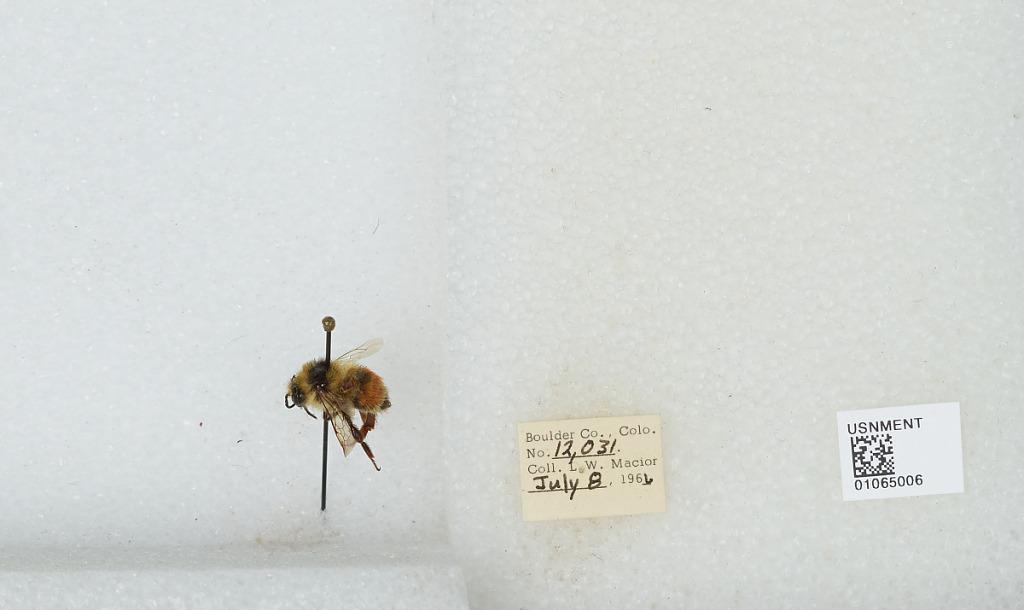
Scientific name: Bombus (Pyrobombus) bifarius Cresson
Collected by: L. Macior
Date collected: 1966-7-8
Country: United States
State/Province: Colorado
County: Boulder
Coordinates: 40.0017, -105.308